Charles Dashwood (Royal Navy officer)

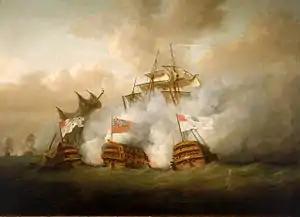
HMS "Brunswick" fighting "Achille" and "Vengeur du Peuple" simultaneously at the Battle of the Glorious 1 June 1794, by Nicholas Pocock.

In early March 1794, he was appointed as a junior lieutenant aboard HMS "Impregnable", flagship of Rear-Admirals Benjamin Caldwell and Andrew Mitchell. He distinguished himself in the Glorious First of June, at which British Admiral Richard Howe attempted to destroy a large French fleet protecting a convoy. The convoy escaped the British, but seven French ships were taken and the rest driven back to France. "Impregnable" was heavily engaged in the action and suffered severe damage. During the course of the engagement, Dashwood had to lash the fore top-sail yard which had been shot in the slings, to the cap, whereby the ship was enabled to wear in pursuit of the enemy. For this action he was promoted, on 20 June 1794, to the rank of full lieutenant. Dashwood's next appointments were from 13 August 1796 to late 1798; first on board HMS "Defiance" and then on board HMS "Magnanime" frigate of 48 guns. On the former he resisted a mutiny, while on the latter he assisted in the capture of the 36-gun French frigate "La Décade", on 24 August 1798, off Cape Finisterre.